42nd Street–Bryant Park/Fifth Avenue station

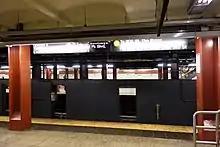
View of the IND platforms

The administration of mayor William O'Dwyer studied the possibility of converting the IND mezzanine and the adjacent passageway to Herald Square into a parking garage in mid-1946. The city government examined three separate plans for a parking lot with 100 to 500 spaces. BOT chairman Charles P. Gross dismissed the idea as prohibitively expensive. In a 1951 report concerning the construction of bomb shelters in the subway system in the midst of the Cold War, the BOT proposed constructing a ramp between 40th Street and the 42nd Street–Bryant Park station. In 1956, a marketplace for used books was proposed for the passageway leading to the 34th Street–Herald Square station. By then, a gate at 40th Street blocked off access to the passageway from the 42nd Street–Bryant Park station. The book mart would have housed the Fourth Avenue Booksellers Association, whose members declined an offer to relocate there.